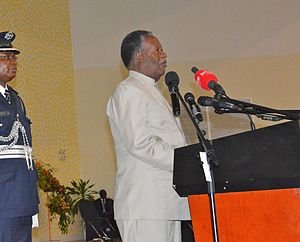
Michael Sata
Michael Sata
Michael Chilufya Sata var Zambias femte præsident. Michael Sata ledede partiet Patriotric Front.